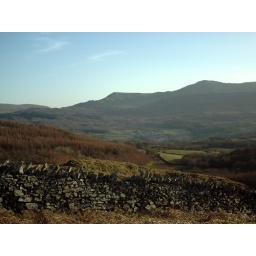
clear sky over the southern part of snowdonia national park, in a valley